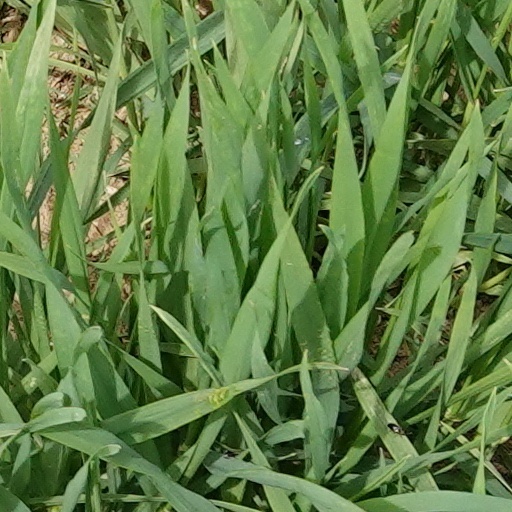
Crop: wheat